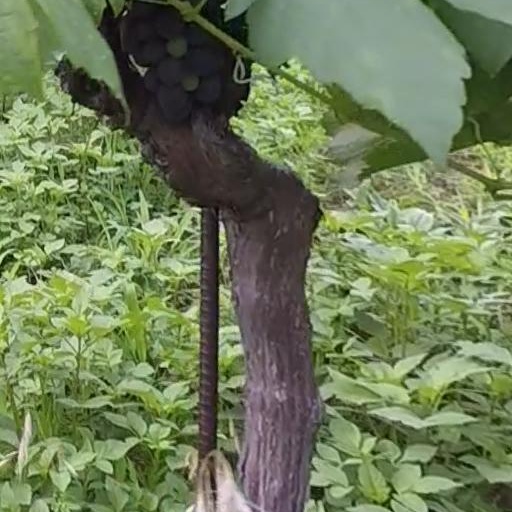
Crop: grape